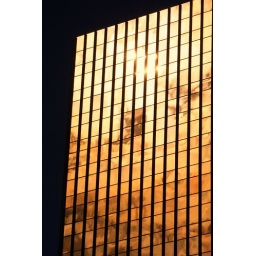
Daytime photo in afternoon sun, like how the blue sky turned black.